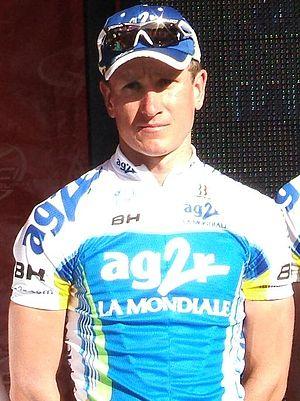
Alexander Efimkin - en russe : Александр Александрович Ефимкин, et en français : Aleksandr Aleksandrovitch Iefimkine - est un coureur cycliste russe né le 2 décembre 1981 à Kouïbychev. Il est professionnel depuis 2006 au sein de la formation Barloworld et membre de 2011 à 2012 de l'équipe Type 1-Sanofi Aventis.